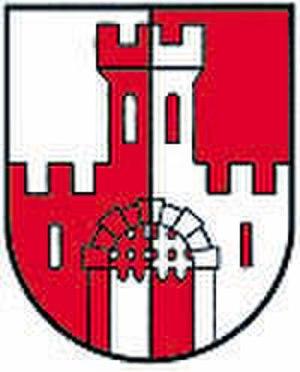
Eferding est une petite ville d'Autriche, située au cœur de la Haute-Autriche. La ville est aussi la capitale du district d'Eferding qui a douze communes.